Rayamangalam, Kerala

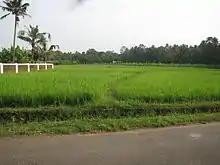

Rayamangalam is a village ("Grama punchyathu") in the Ernakulam district of Kerala state, India.